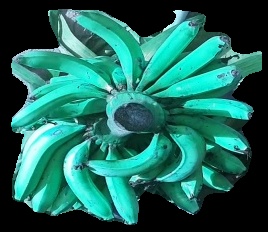
Variety: pachbale
Grade: grade3